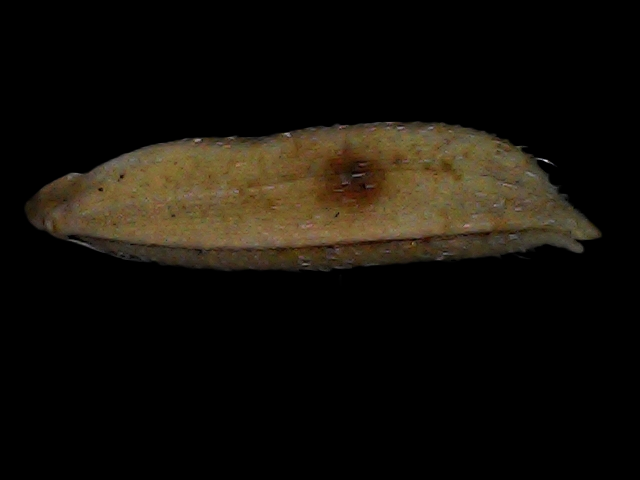
Rice variety: Bd87